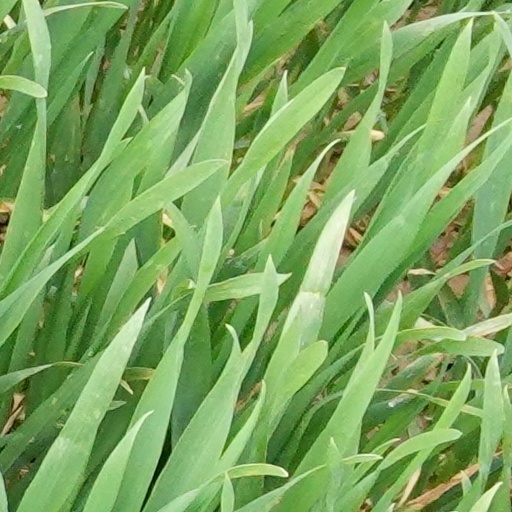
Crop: wheat